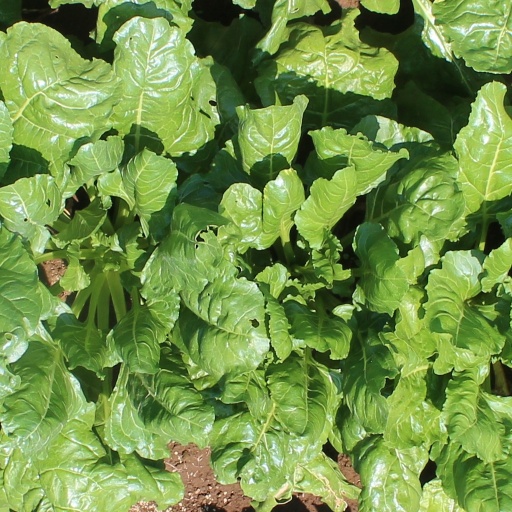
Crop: sugar beet